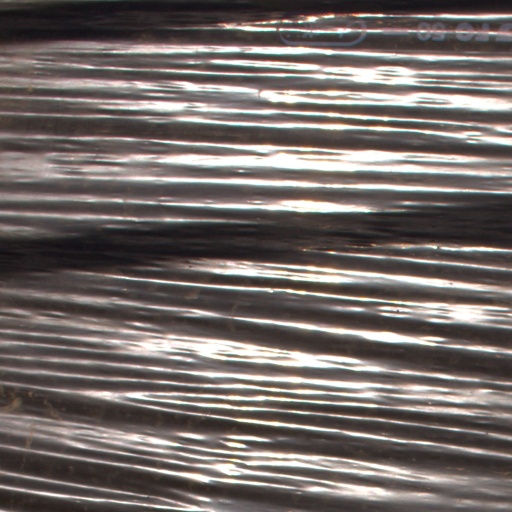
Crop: Jerusalem artichoke